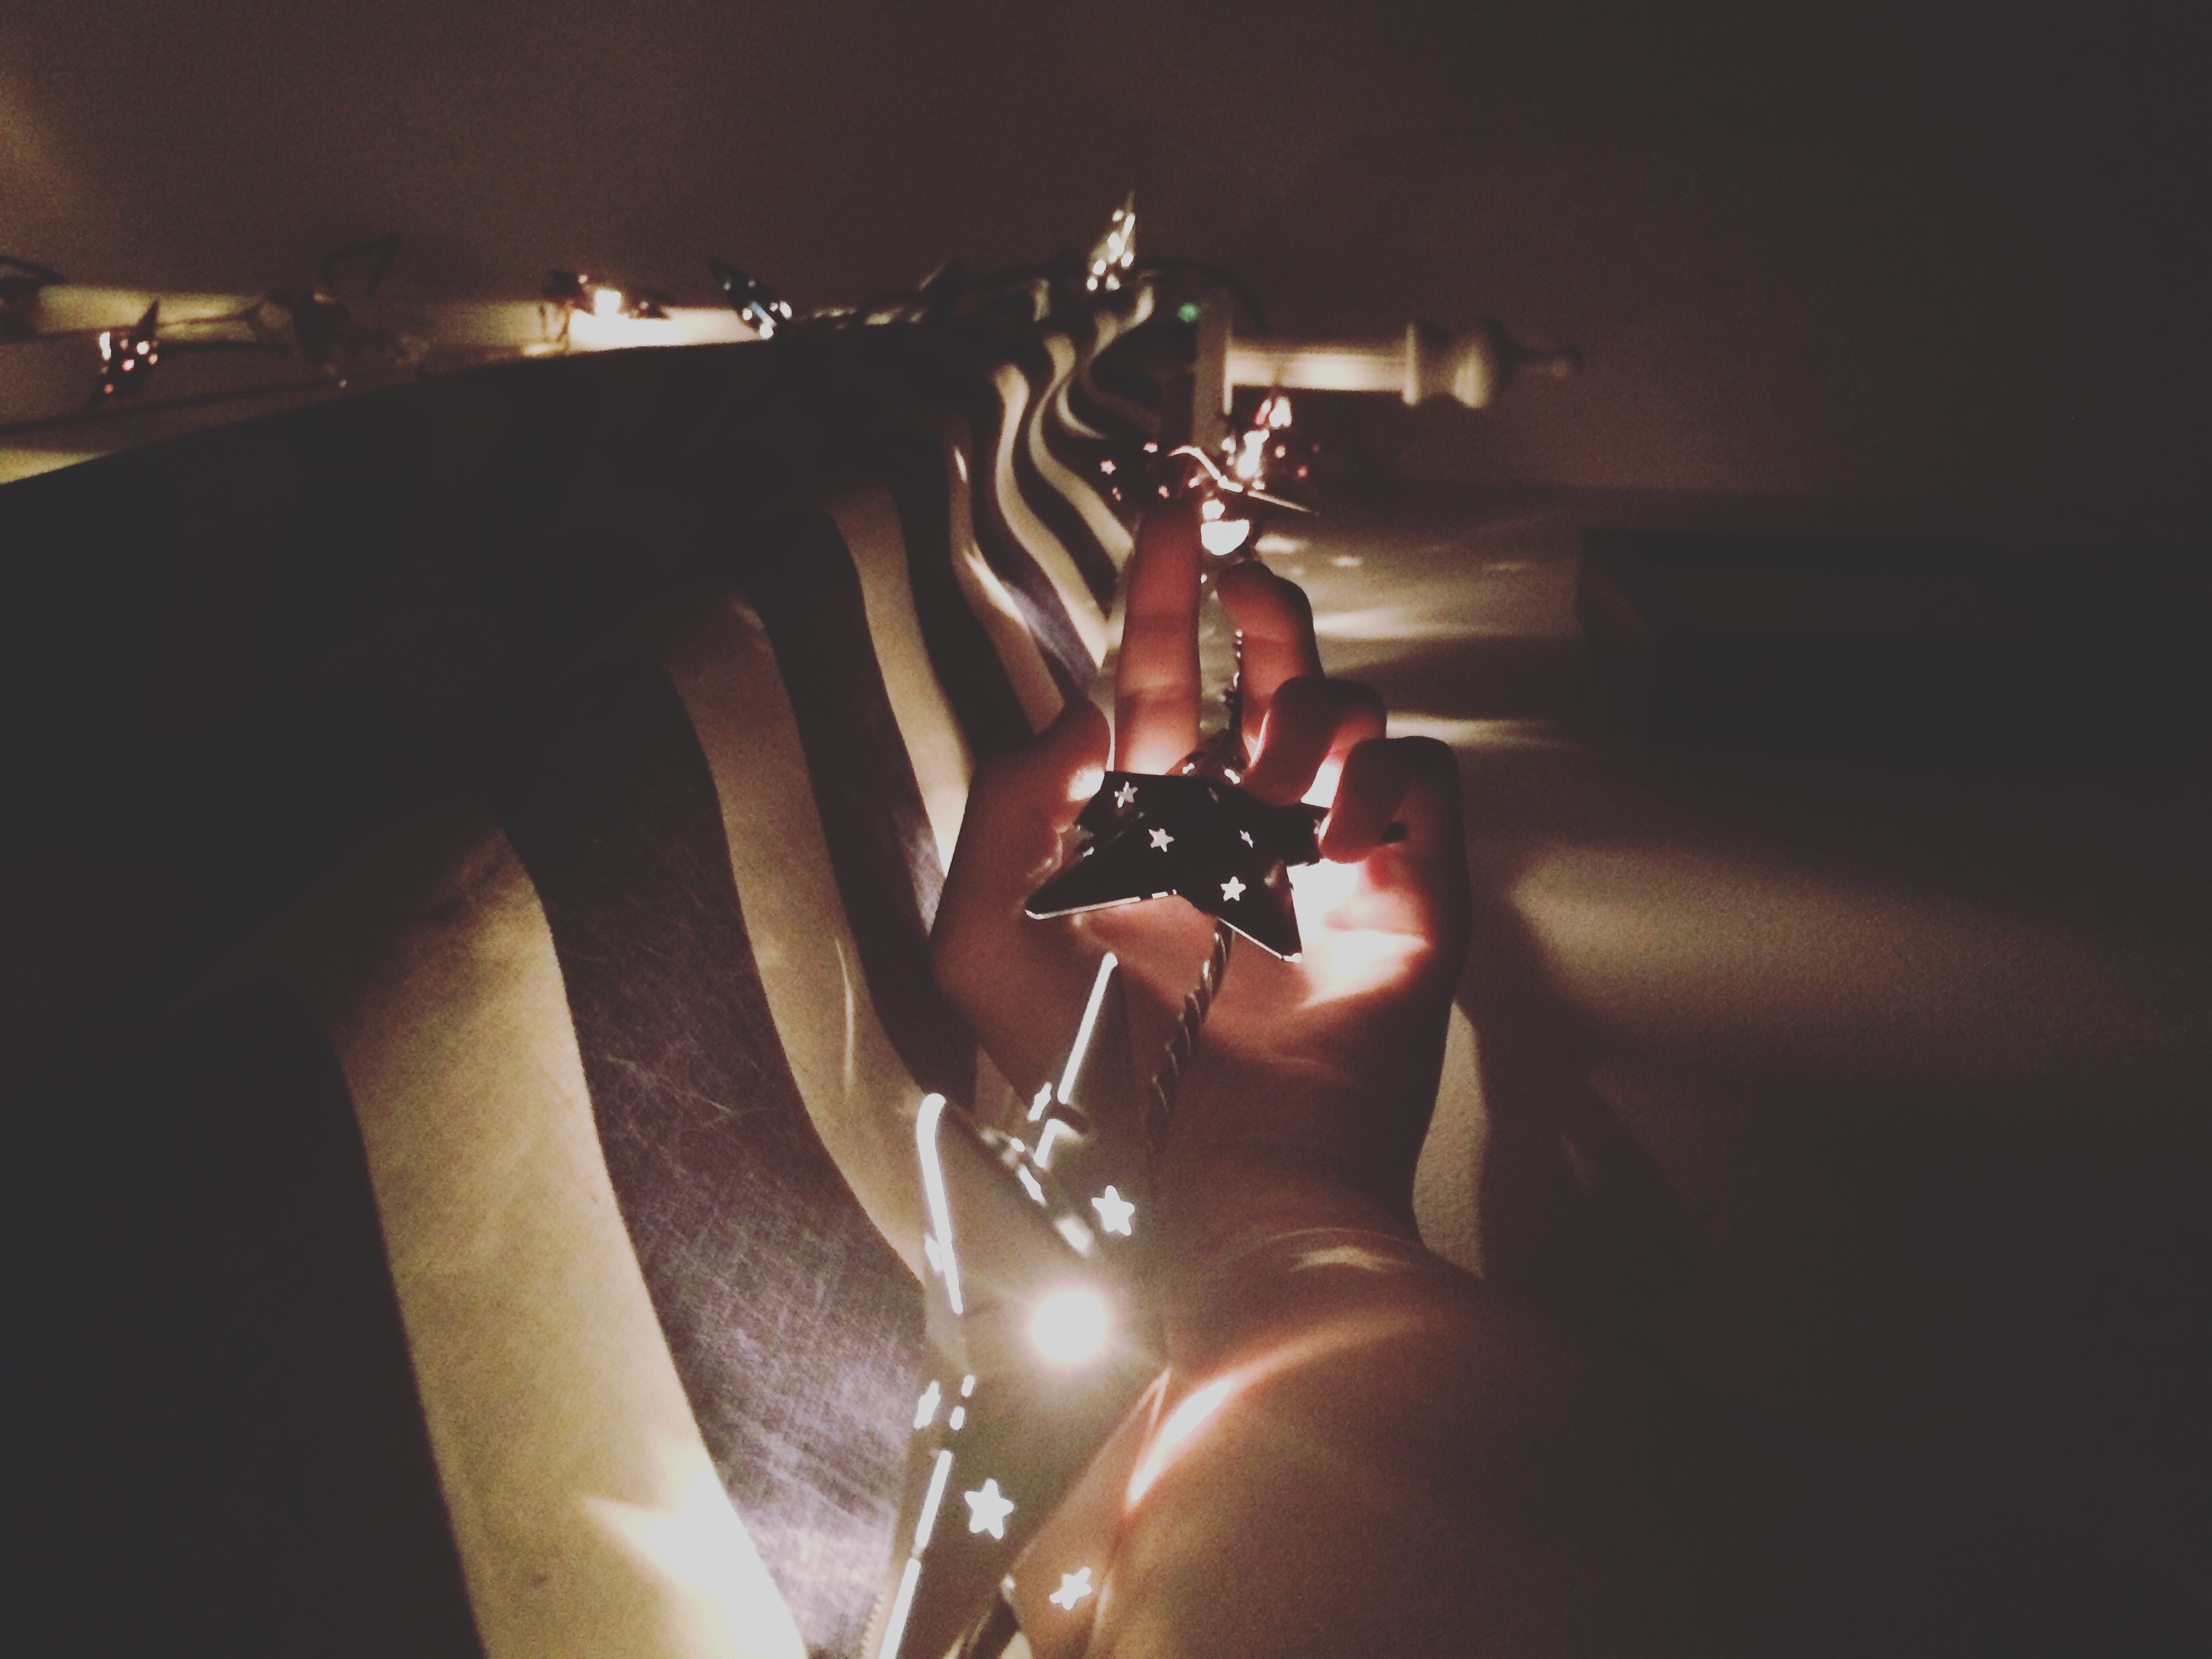
hand, light, star, american flag, darkness, lifestyle, image, anime, screenshot